Syrian civil war

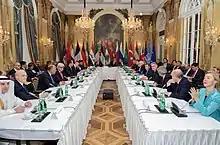
Syria peace talks in Vienna, 30 October 2015

As the conflict has expanded across Syria, many cities have been engulfed in a wave of crime as fighting caused the disintegration of much of the civilian state, and many police stations stopped functioning. Rates of theft increased, with criminals looting houses and stores. Rates of kidnappings increased as well. Rebel fighters were seen stealing cars and, in one instance, destroying a restaurant in Aleppo where Syrian soldiers had been seen eating.